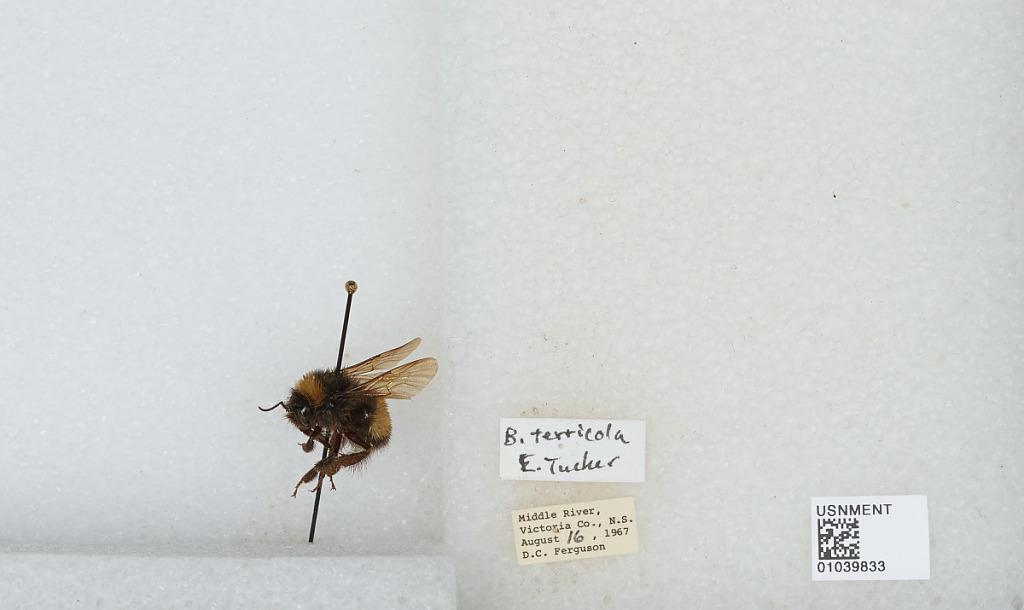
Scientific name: Bombus (Bombus) terricola Kirby
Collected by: D. Ferguson
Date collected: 1967-8-16
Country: Canada
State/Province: Nova Scotia
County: Victoria
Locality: Middle River
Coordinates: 44.5672, -64.2914